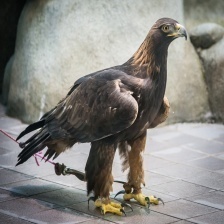
Species: GOLDEN EAGLE
Scientific name: AQUILA CHRYSAETOS